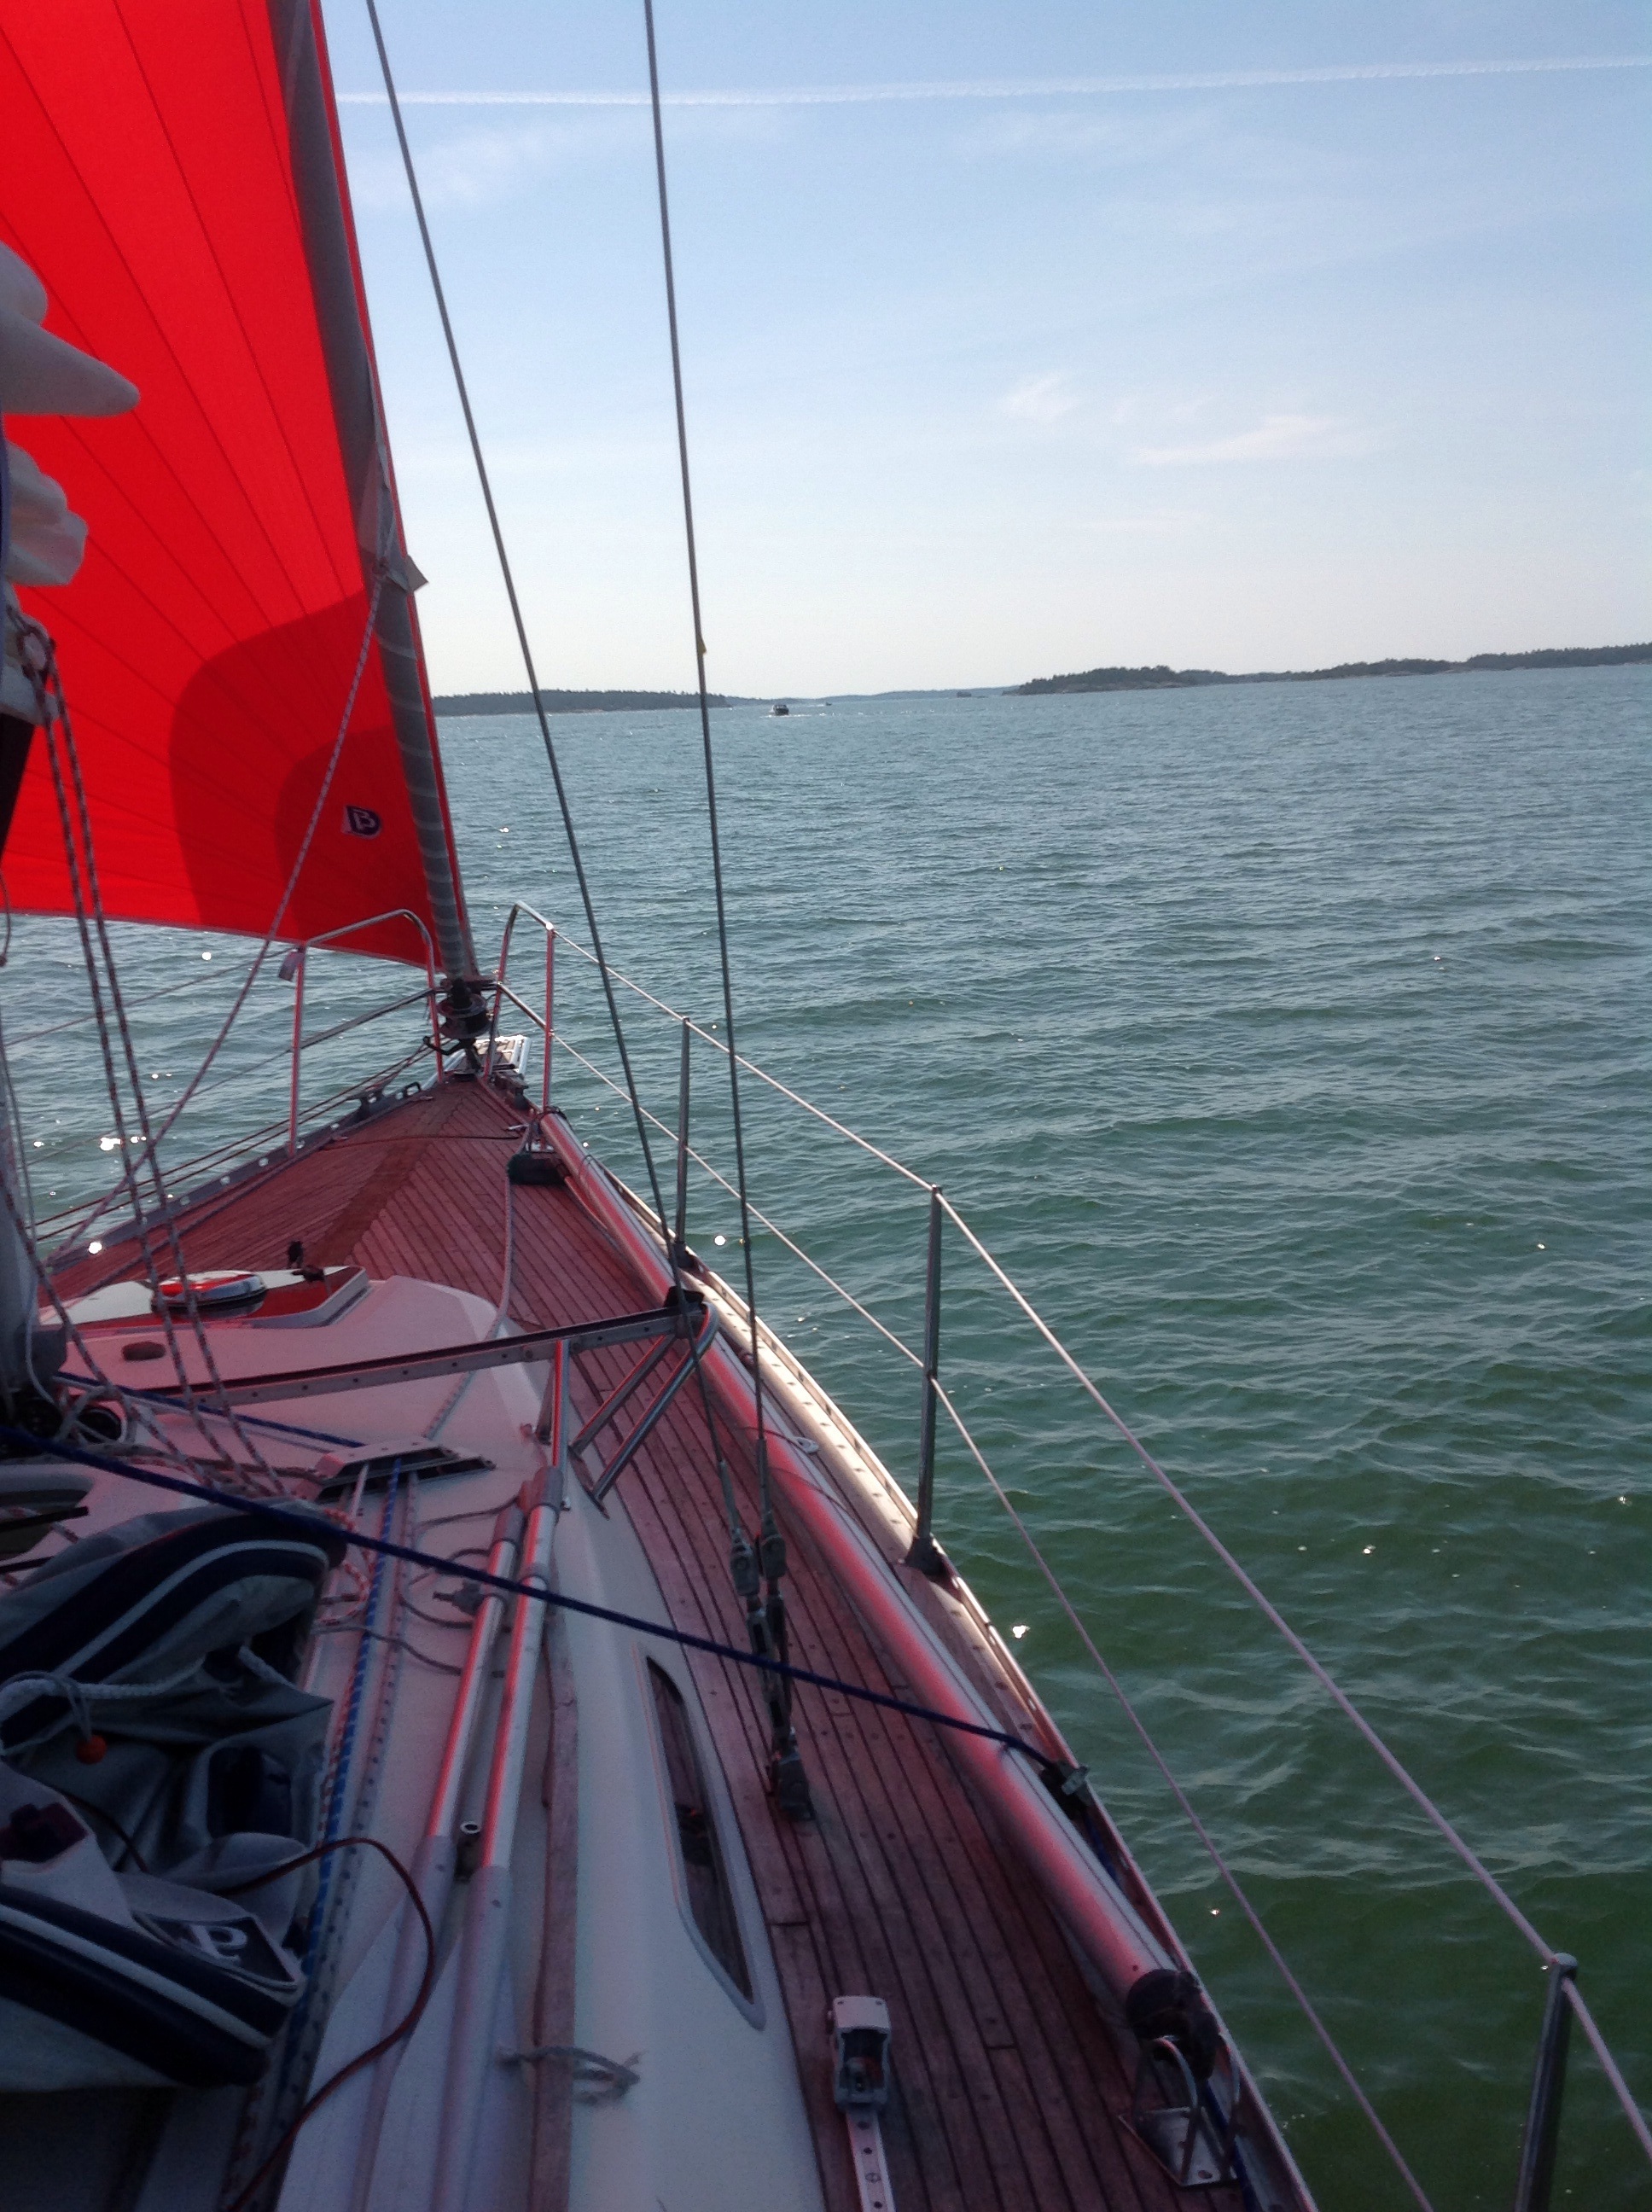
sea, boat, ship, vehicle, mast, sailing, sailboat, sports, sail, archipelago, watercraft, schooner, sailing ship, windsports, dinghy sailing